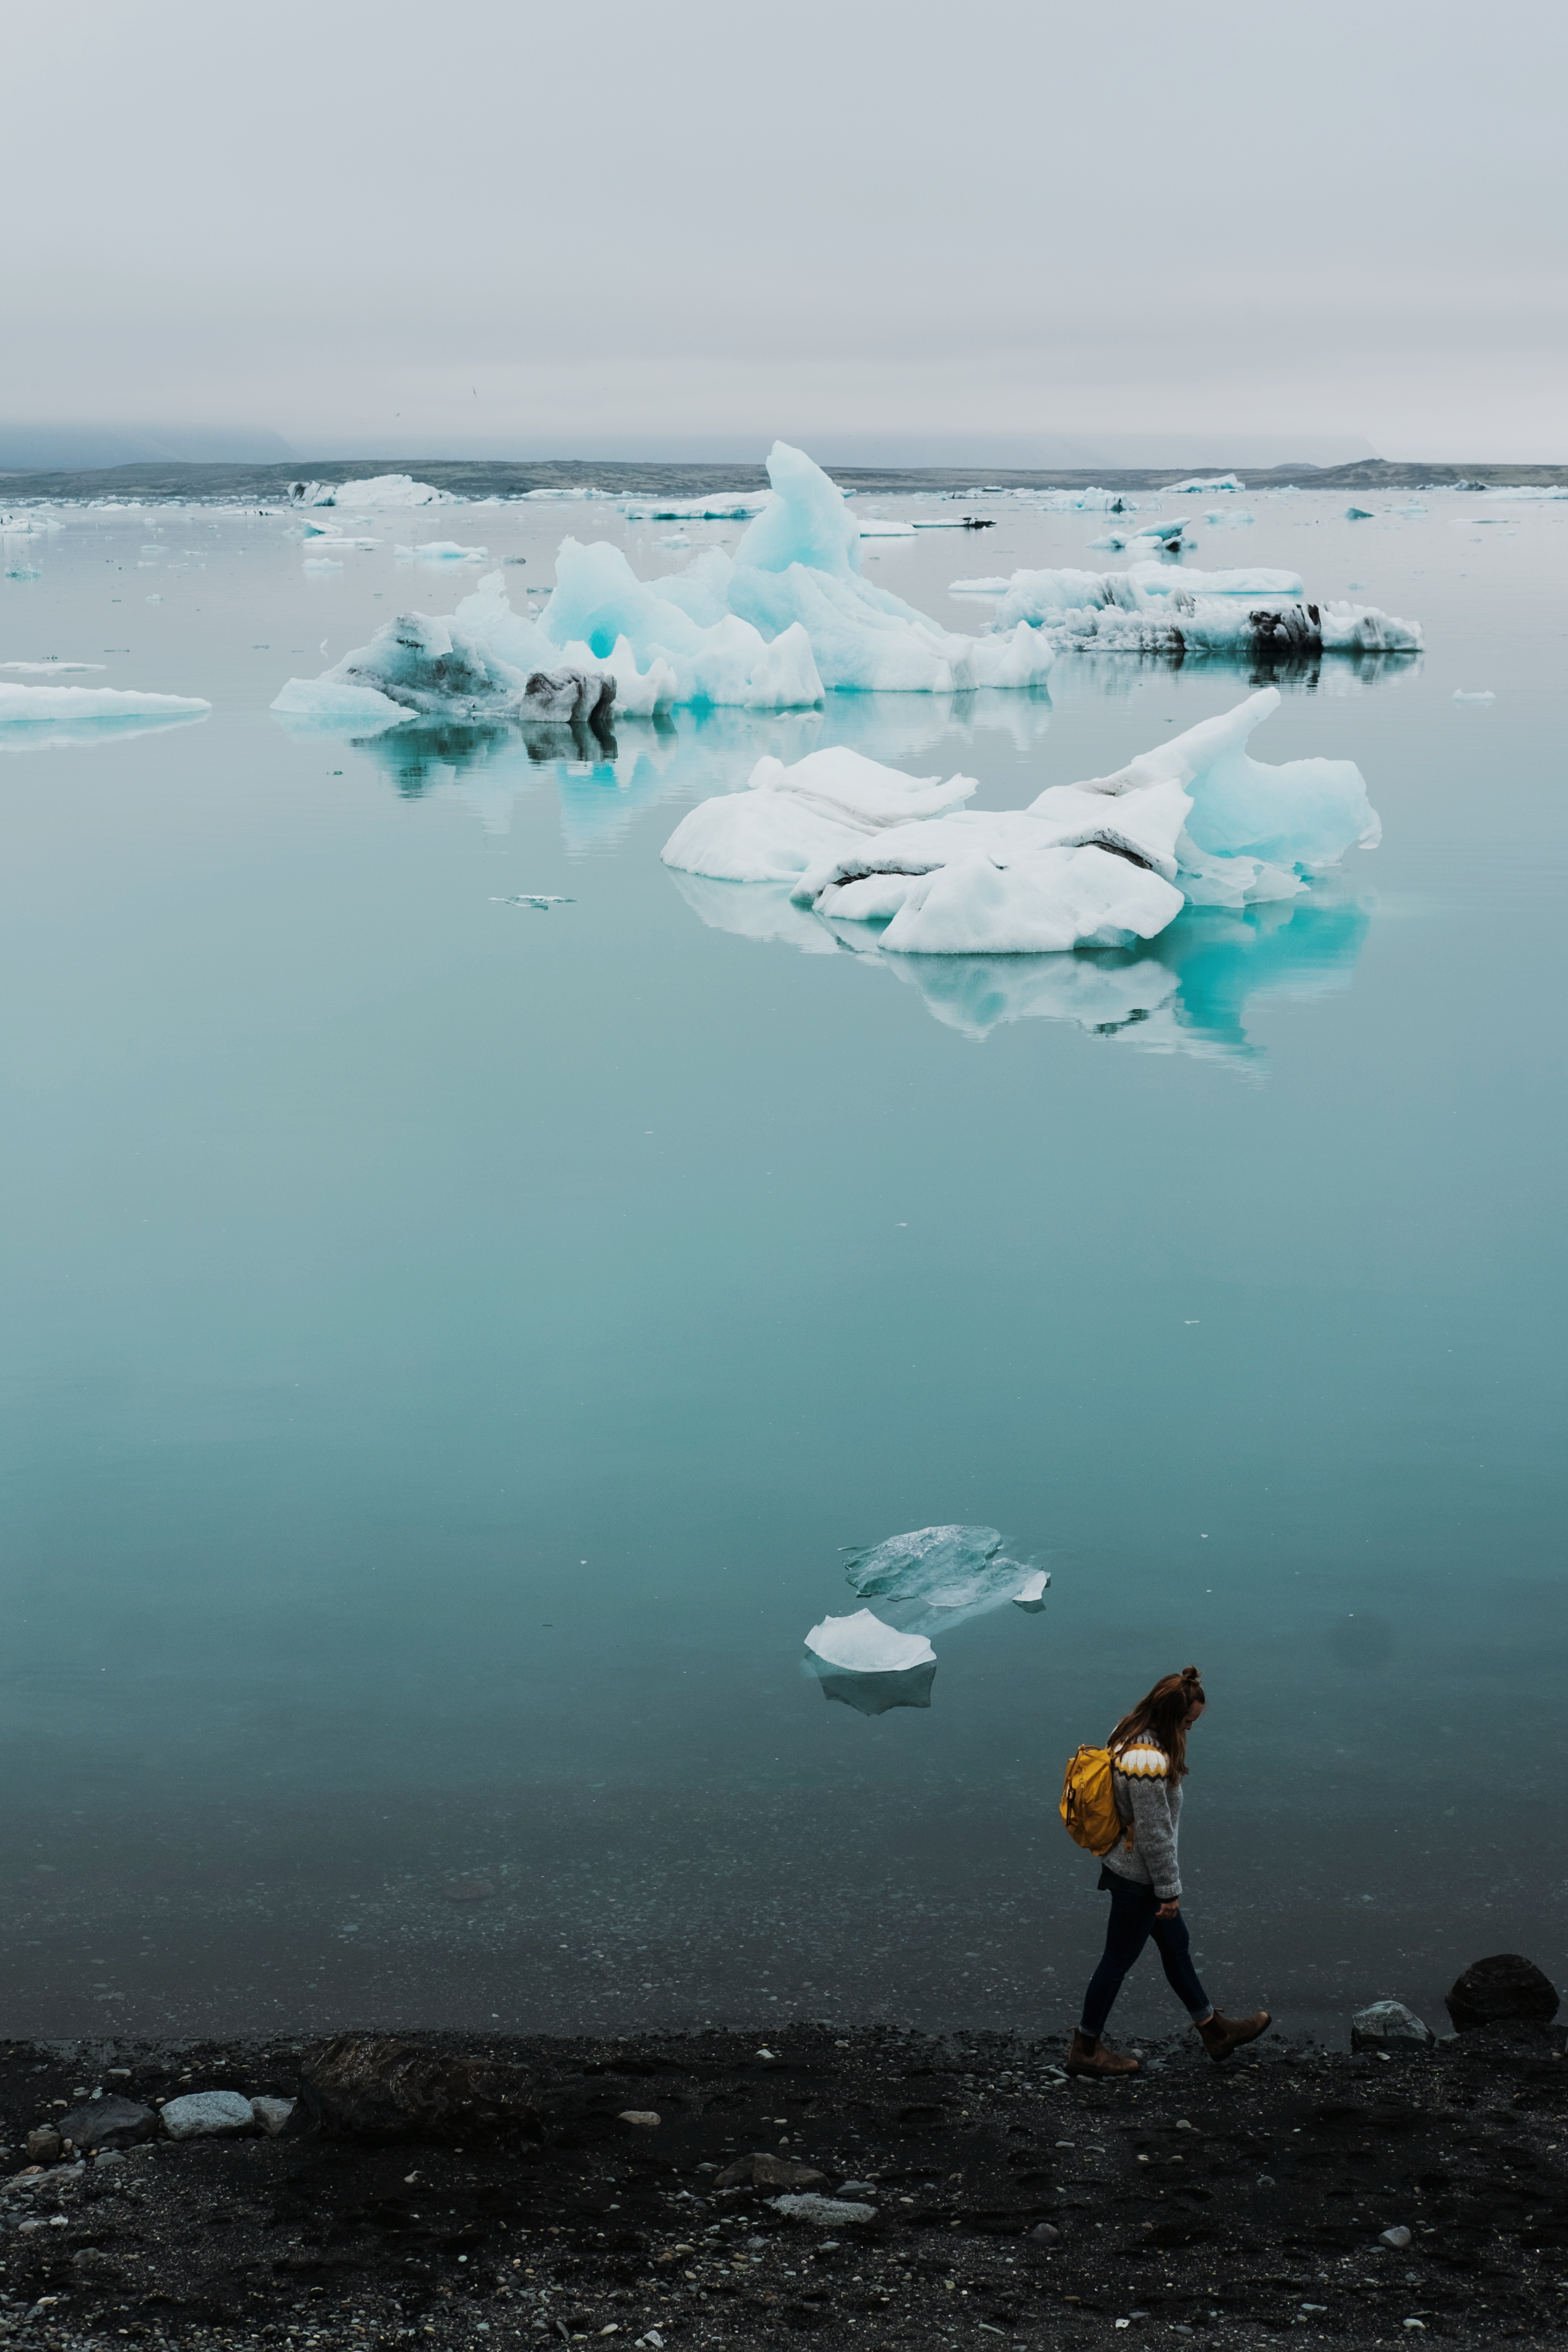
beach, sea, coast, water, ocean, horizon, shore, wave, ice, reflection, bay, arctic, iceberg, body of water, arctic ocean, atmospheric phenomenon, wind wave